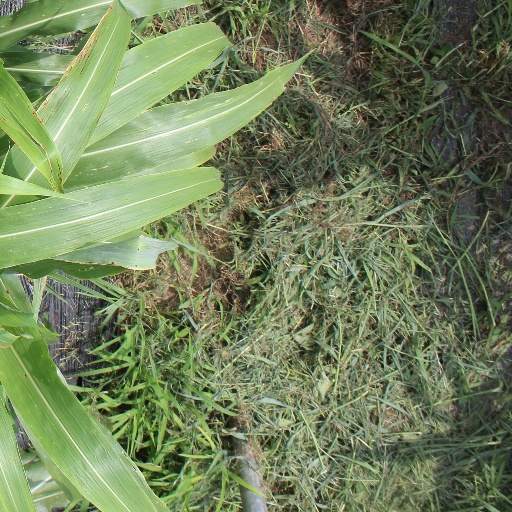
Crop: sorghum